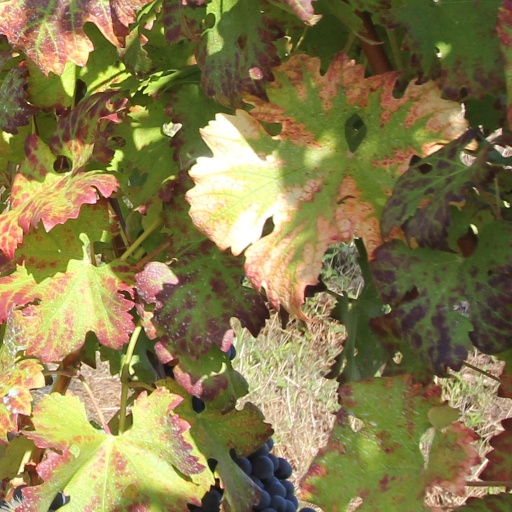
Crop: grape